Ostap Veresai

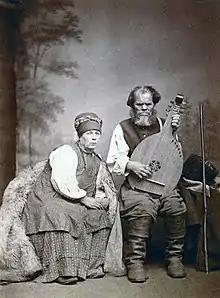
Ostap Veresai with his wife. Photo taken in 1873 during the Archeological Congress in Kyiv.

Veresai first attracted the attention of Zhemchuzhnikov during his Sabbatical in Ukraine between 1852 and 1856. The painter visited the Galagan estate in Sokyryntsi, Ternopil Oblast, where Veresai was married and lived at the time. After their meeting, Zhemchuzhnikov and Veresai became friends.